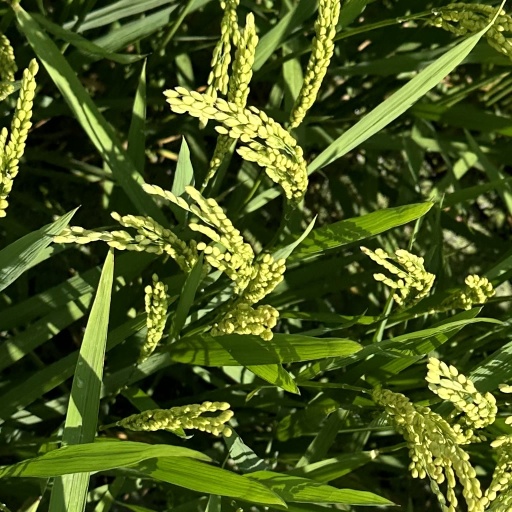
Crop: rice